Molly Crabapple

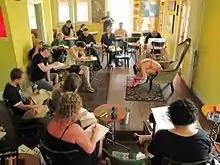
Dr. Sketchy's at Avant Garden bar in Houston, Texas, 2010

After working as an artist's model, Crabapple became disenchanted with the structure of a formal sketch class.